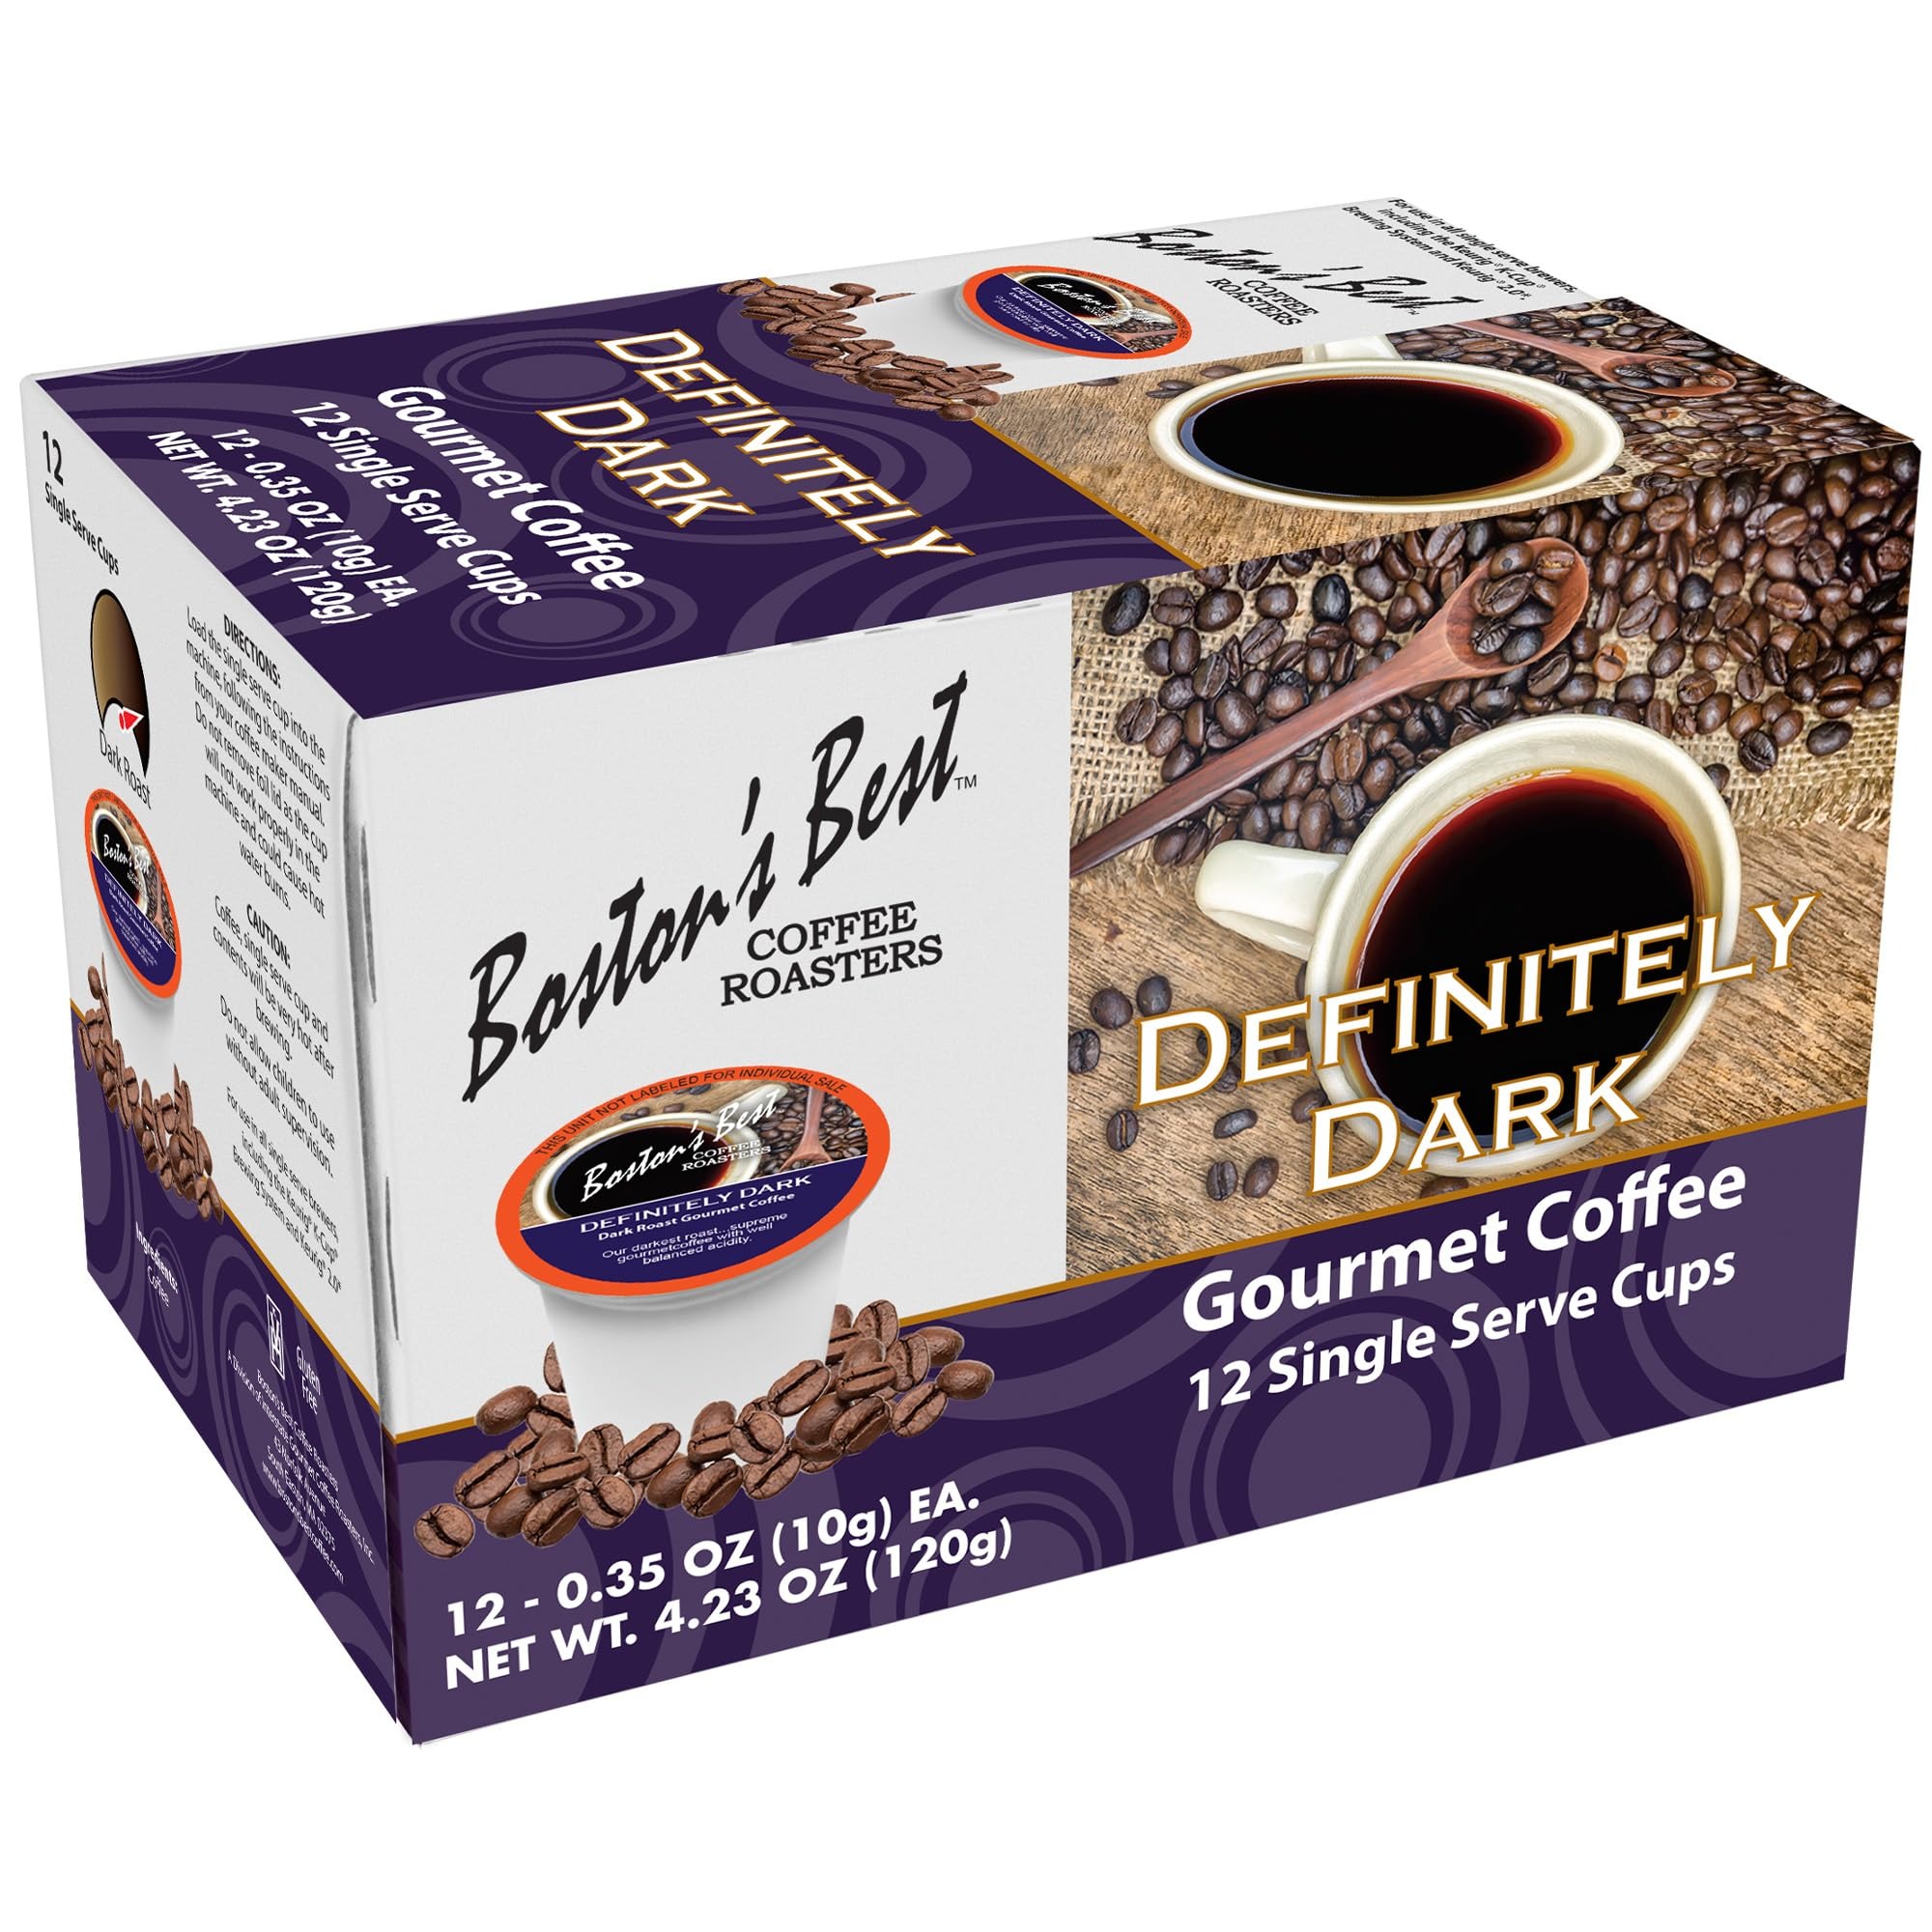
Item Name: Boston’s Best Coffee - Definitely Dark Roast Coffee, Bold & Rich Gourmet, Compatible with Keurig Coffee Maker, 1 Count (12 Single Serve Cups)
Bullet Point 1: 𝐃𝐞𝐜𝐚𝐝𝐞𝐧𝐭 𝐃𝐚𝐫𝐤-𝐑𝐨𝐚𝐬𝐭 𝐆𝐨𝐮𝐫𝐦𝐞𝐭 𝐂𝐨𝐟𝐟𝐞𝐞 - Treat your palate to the bold & complex taste of our Definitely Dark coffee blend. Each cup of dark roast coffee yields a cup of delectable drink that livens up your senses with every sip.
Bullet Point 2: 𝐓𝐚𝐬𝐭𝐞 𝐭𝐡𝐞 𝐃𝐢𝐟𝐟𝐞𝐫𝐞𝐧𝐜𝐞 - Savor the remarkable taste of this cup alternative to dark roast ground coffee. Thanks to our Profile Roasting System, every coffee bean’s flavor is fully extracted. Instead of a Colombian coffee or Donut Shop coffee, enjoy a cup of Definitely Dark available in single serve coffee cups.
Bullet Point 3: 𝐂𝐨𝐦𝐩𝐚𝐭𝐢𝐛𝐥𝐞 𝐰𝐢𝐭𝐡 𝐊𝐞𝐮𝐫𝐢𝐠 𝐂𝐨𝐟𝐟𝐞𝐞 𝐌𝐚𝐤𝐞𝐫𝐬 - You can use each cup in single-serve coffee makers. Every cup is compatible with Keurig & Keurig 2.0 (Boston’s Best Coffee is not affiliated with or approved by Keurig, Inc.).
Bullet Point 4: 𝐅𝐫𝐨𝐦 𝐂𝐡𝐨𝐢𝐜𝐞 𝐂𝐨𝐟𝐟𝐞𝐞 𝐁𝐞𝐚𝐧𝐬 𝐀𝐫𝐨𝐮𝐧𝐝 𝐭𝐡𝐞 𝐆𝐥𝐨𝐛𝐞 - Our coffee dark roast is made from selected coffee beans from various regions worldwide.
Bullet Point 5: 𝐀 𝐑𝐨𝐚𝐬𝐭𝐞𝐫 𝐨𝐟 𝐃𝐢𝐬𝐭𝐢𝐧𝐜𝐭𝐢𝐨𝐧 𝐒𝐢𝐧𝐜𝐞 𝟏𝟗𝟕𝟗 - We carefully craft each batch, so you can enjoy every cup of our widely acclaimed brew that is roasted & packed in the USA. Choose from our extensive selection, which includes French Vanilla coffee, Breakfast Blend, Hazelnut coffee, & more.
Product Description: <p>Feel your senses come alive with every sip of gourmet coffee from Boston’s Best Coffee. As our valued customer, expect no less than an excellent coffee that meets your expectations. We carefully craft each batch, so you can enjoy every cup of our widely celebrated brew.</p><p>Savor the Superior DifferenceThanks to our state-of-the-art Profile Roasting System, you can take pleasure in enjoying delectable coffee with a roasting profile that perfectly matches your preference. This system allows us to extract each bean’s excellent flavor. Our ability to maintain consistency in every roast combined with the flexibility &amp; versatility of our products sets Boston’s Best Coffee apart from the rest.&nbsp;</p><p>Maintaining Optimum Quality ThroughoutFrom sorting to packaging our delectable blends, we maintain excellent quality in every process. We even infuse all our packaged coffees with nitrogen to keep them fresh. To ensure that each batch of green coffee beans we import meets the desired flavor and our optimal standards, we taste and subject it to stringent trials.</p><p>Single-Serve Pod &amp; Ground Coffee BlendsOur coffee capsules come in 144, 96, 80, 72, 42, &amp; 12 counts of single-serve cups while our ground coffee is available in 11 oz. packs.&nbsp;</p><p>French Roast<br>French Vanilla<br>Vanilla Hazelnut<br>Hazelnut Decaf<br>Cinnamon Hazelnut<br>Maple Cinnamon<br>Breakfast<br>Donut Shop<br>Donut Shop Decaf<br>Pumpkin Spice<br>Hazelnut Creme<br>Colombian<br>Jamaican Me Crazy<br>Morning Glory<br>Private Reserve<br>Chocolate Raspberry<br>White Chocolate Cake<br>Aloha Coconut<br>Toasted Almond<br>Brown Toffee Crunch<br>Coffee Shop<br>Italian Roast<br>Mud Slide (in 11 oz. pack only)<br>Snick a Doodle (in 11 oz. pack only)<br>Blueberry (in 11 oz. pack only)</p><p>Assortment Blends<br>Fall<br>Holiday<br>Variety<br>Decaf</p><p>Savor the taste of perfection with every cup of brew from Boston’s Best Coffee.</p>
Value: 12.0
Unit: Count

Price: 8.8